Rhyolite, Nevada

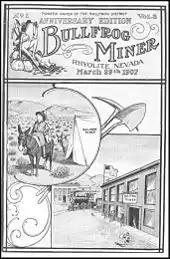
"Bullfrog Miner", 1907

Rhyolite is at the northern end of the Amargosa Desert in Nye County in the U.S. state of Nevada. Nestled in the Bullfrog Hills, about northwest of Las Vegas, it is about south of Goldfield, and south of Tonopah. Roughly to the east lie Beatty and the Amargosa River. To the west, roughly from Rhyolite, the Funeral and Grapevine Mountains of the Amargosa Range rise between the Amargosa Desert in Nevada and Death Valley in California. State Route 374, passing about south of Rhyolite, links Beatty to Death Valley via Daylight Pass. Rhyolite is about west of Yucca Mountain and the proposed Yucca Mountain nuclear waste repository, which is adjacent to the Nevada Test Site.